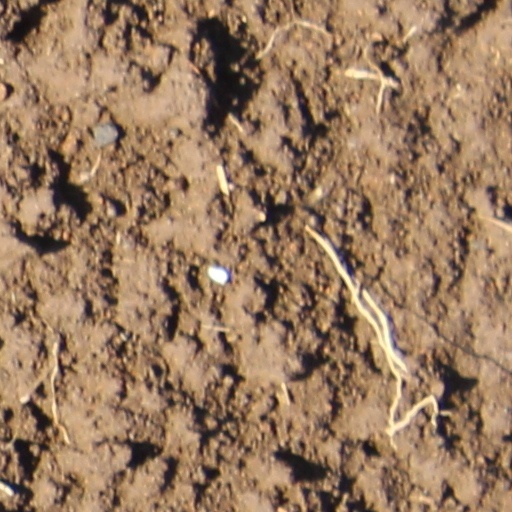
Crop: wheat